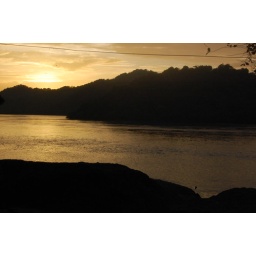
golden sunset over the river Ulhas